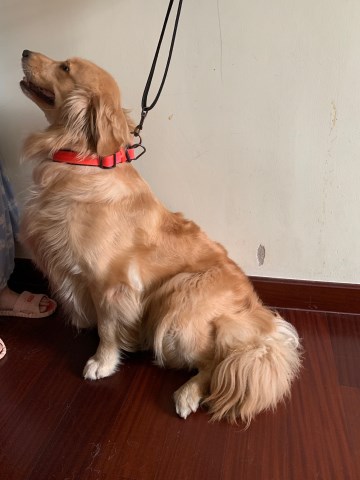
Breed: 5355-n000126-golden_retriever